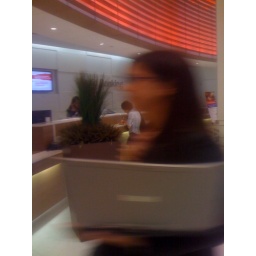
A financial advisor walks around with an open laptop and touch screen